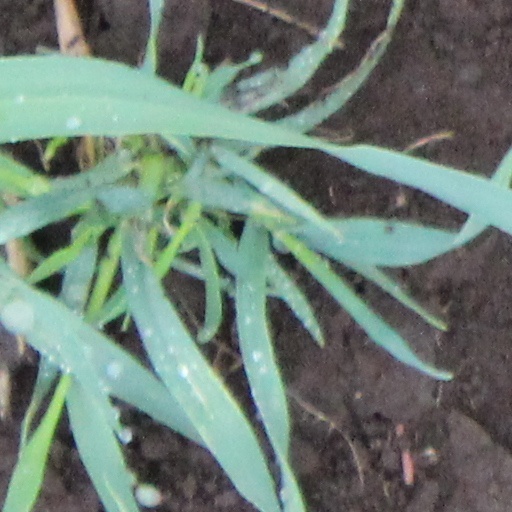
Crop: wheat